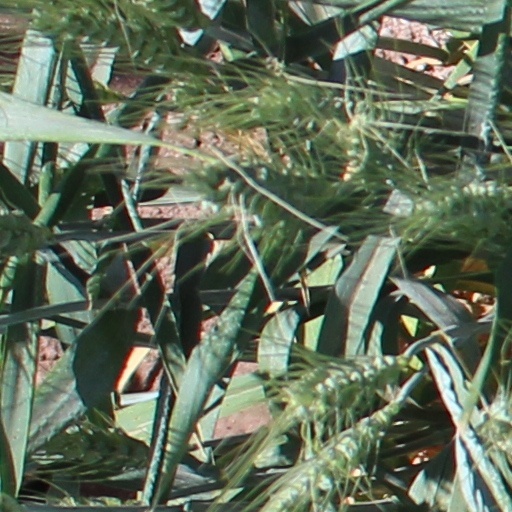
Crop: wheat